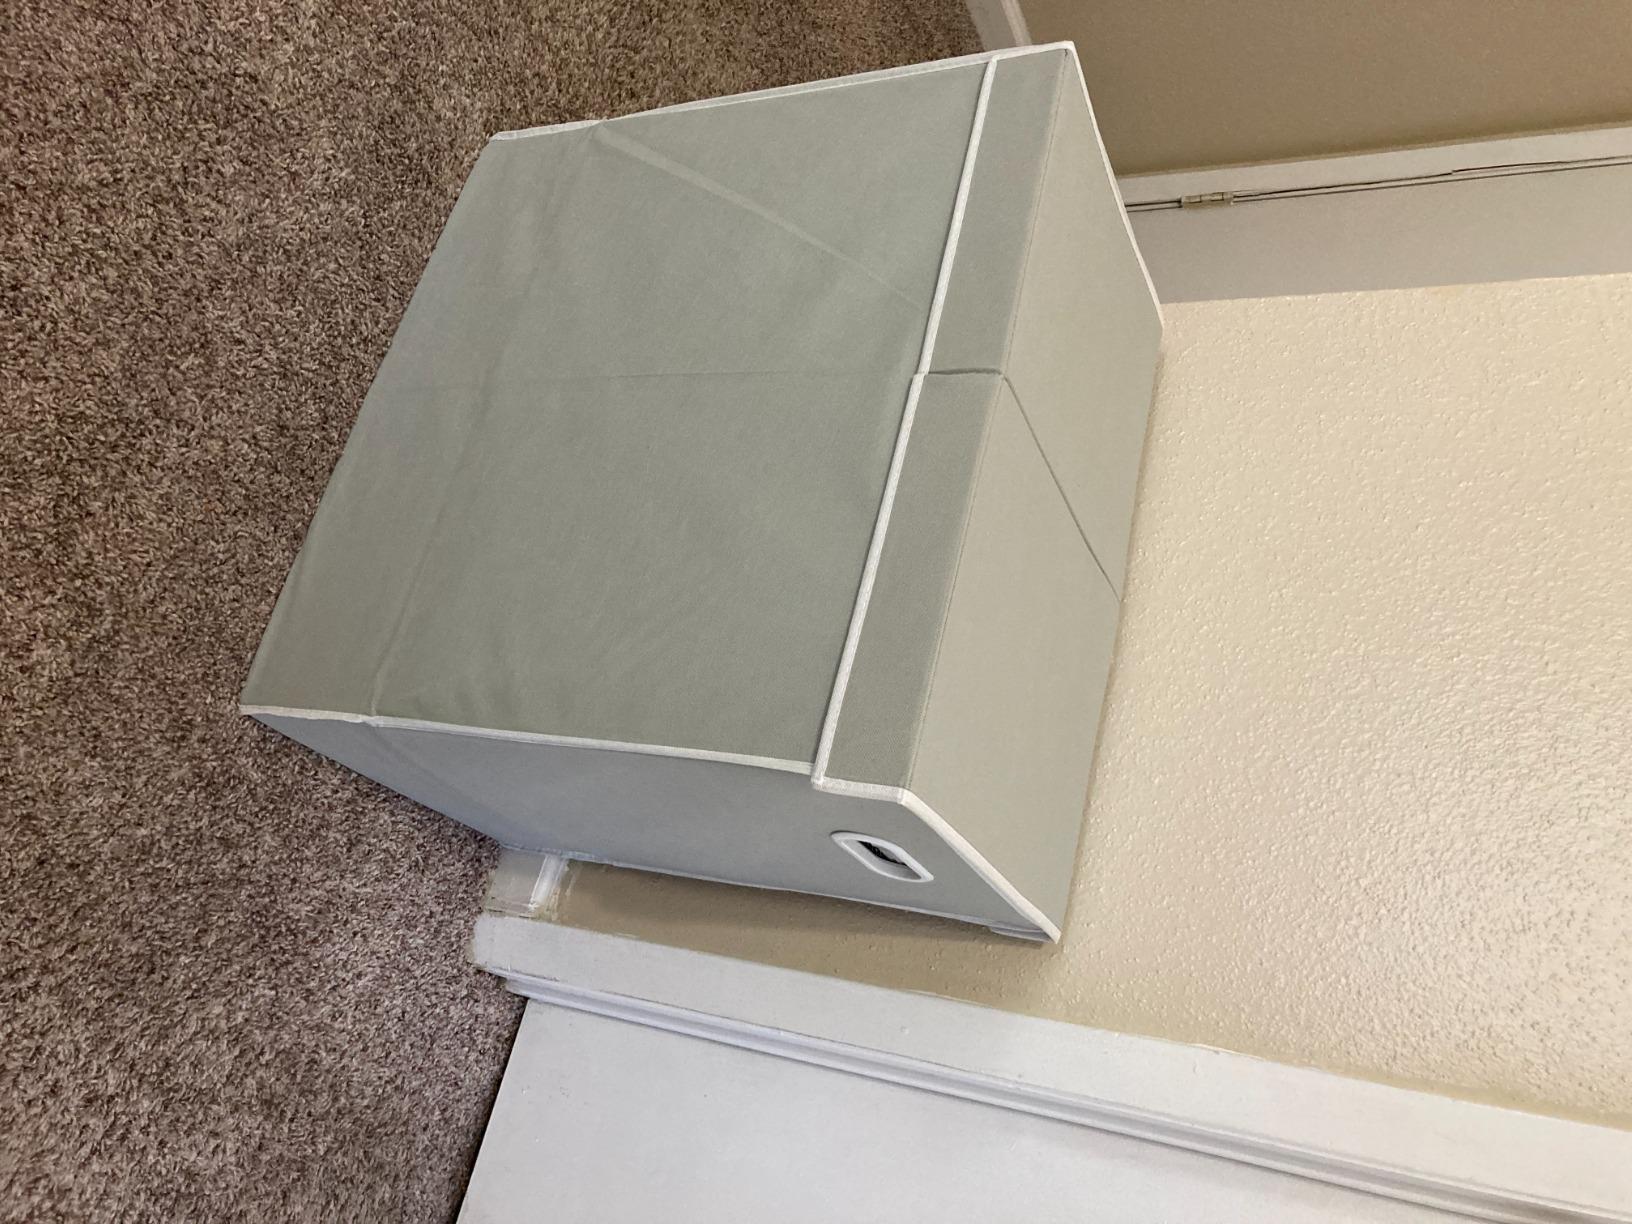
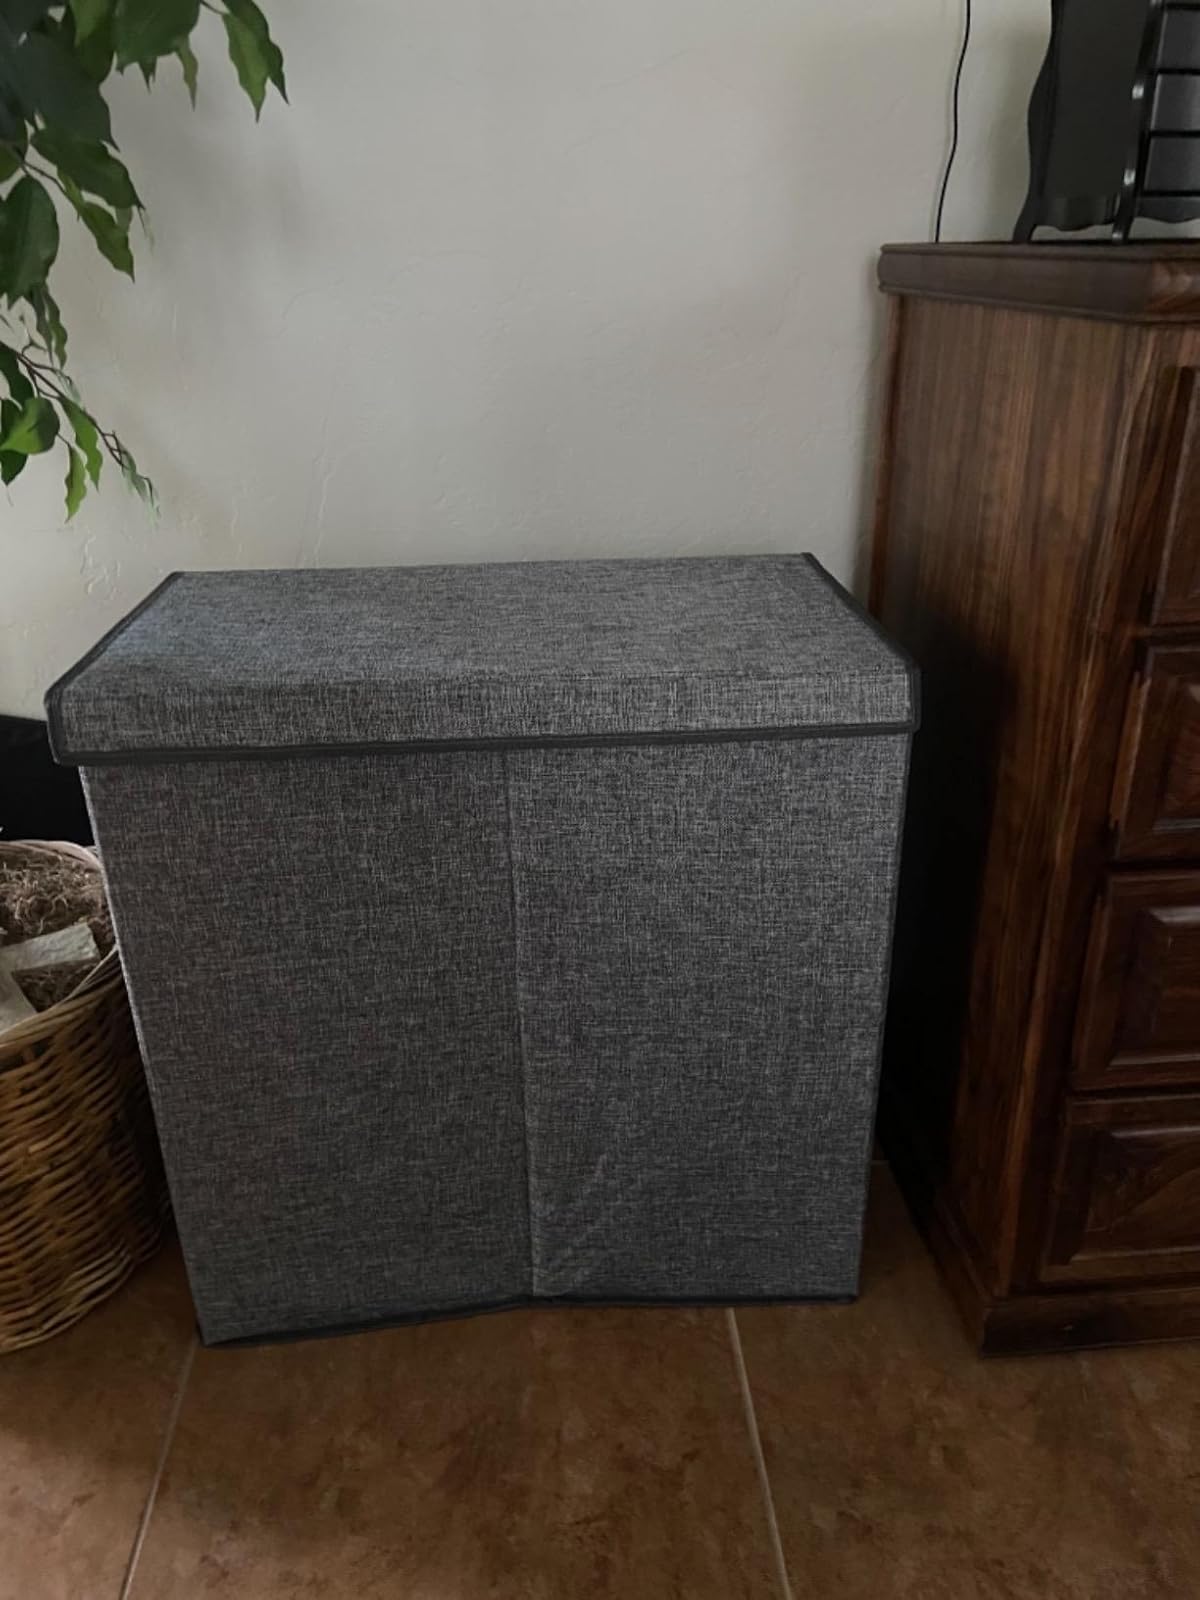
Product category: items_hamper
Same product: no